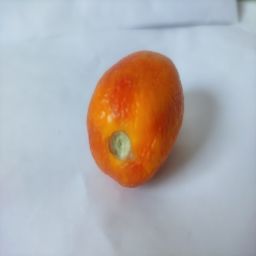
Crop: Tomato
Quality: Old